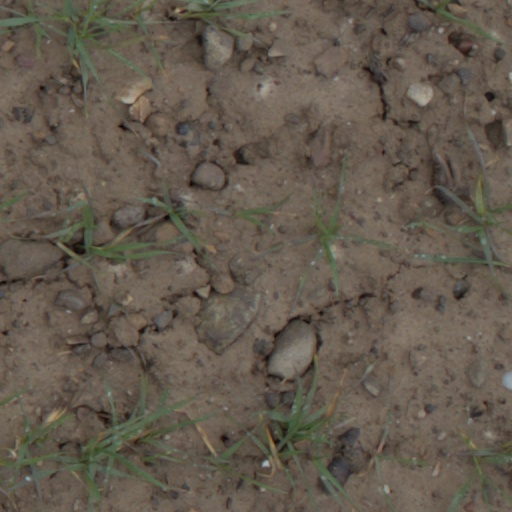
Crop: wheat